Luke Hawx

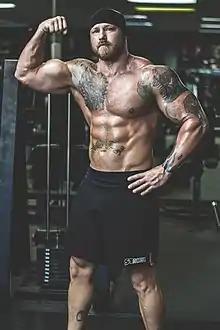
Luke Hawx in 2019

Oren Hawxhurst (born July 8, 1981) is an American professional wrestler, professional wrestling promoter, actor, and stuntman. He is best known under the ring name Luke Hawx and is also known for his time in Xtreme Pro Wrestling under the ring name Altar Boy Luke, along with being the founder and current CEO of Wildkat Sports. He has appeared in box office hits like "Logan" and "The Fate of the Furious". He also works as a consultant on Starz television series "Heels".